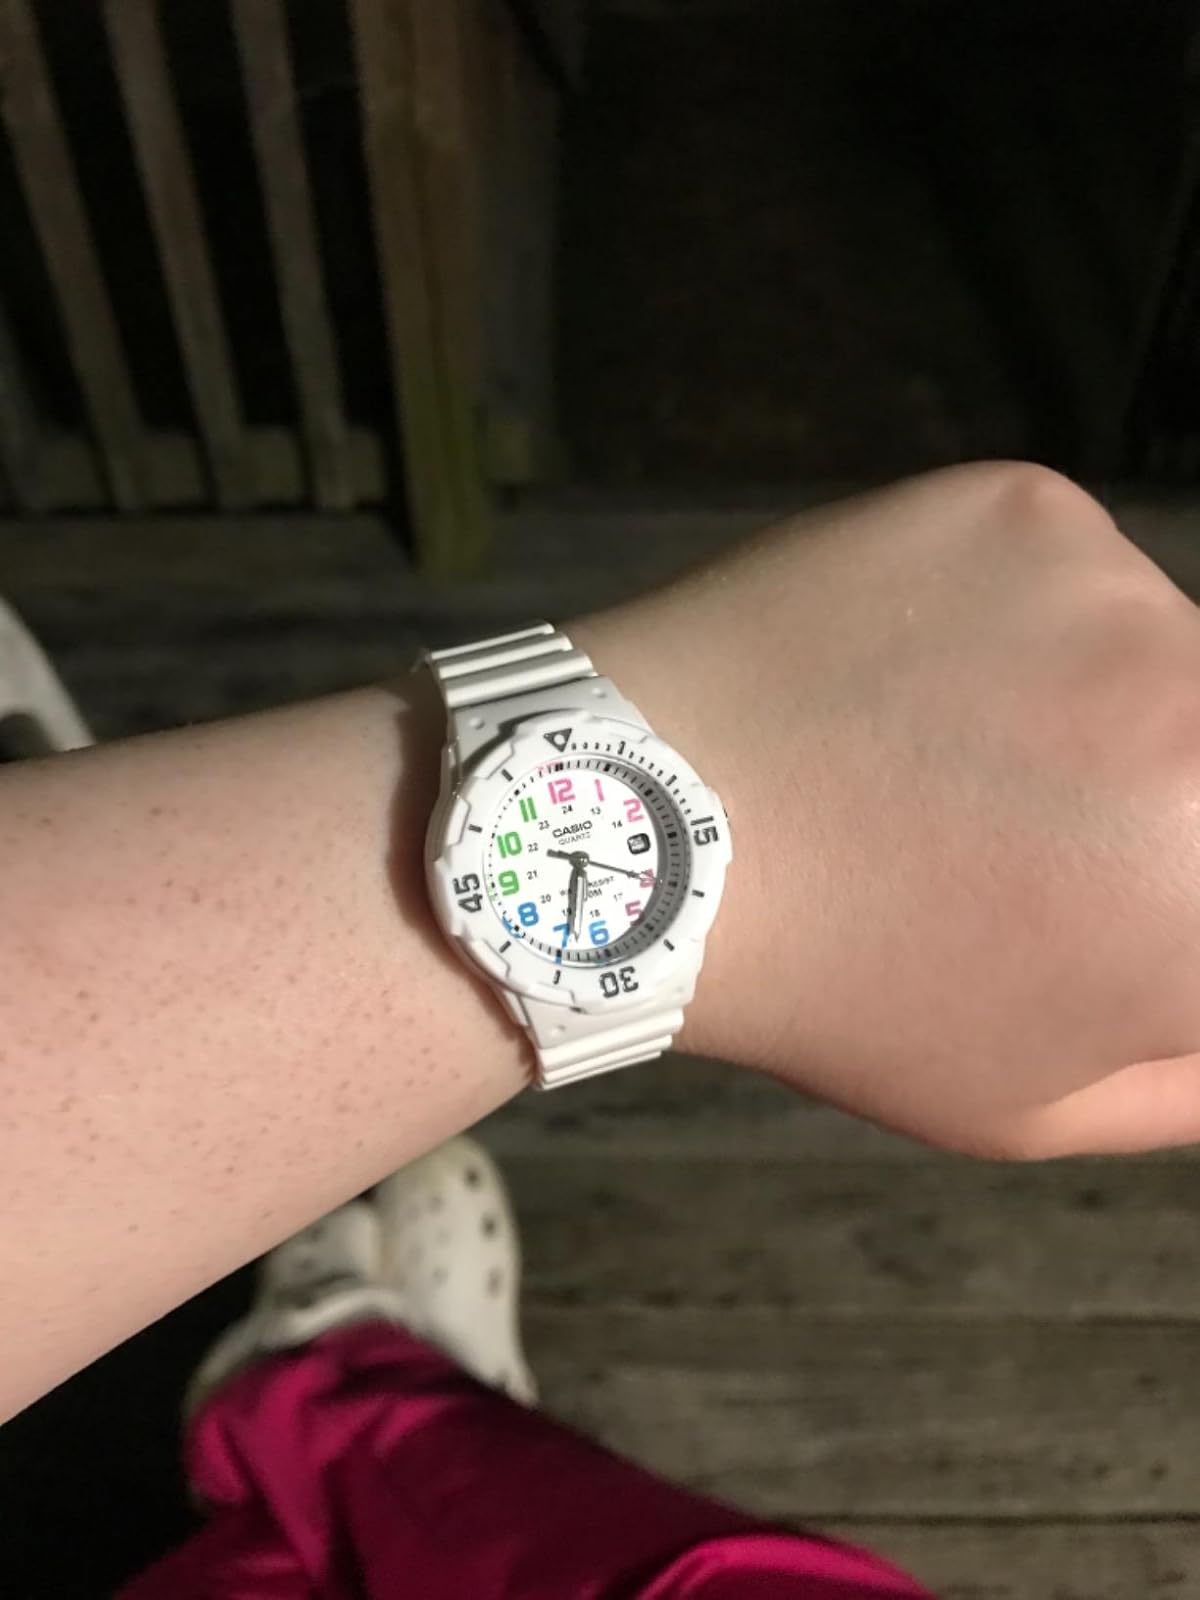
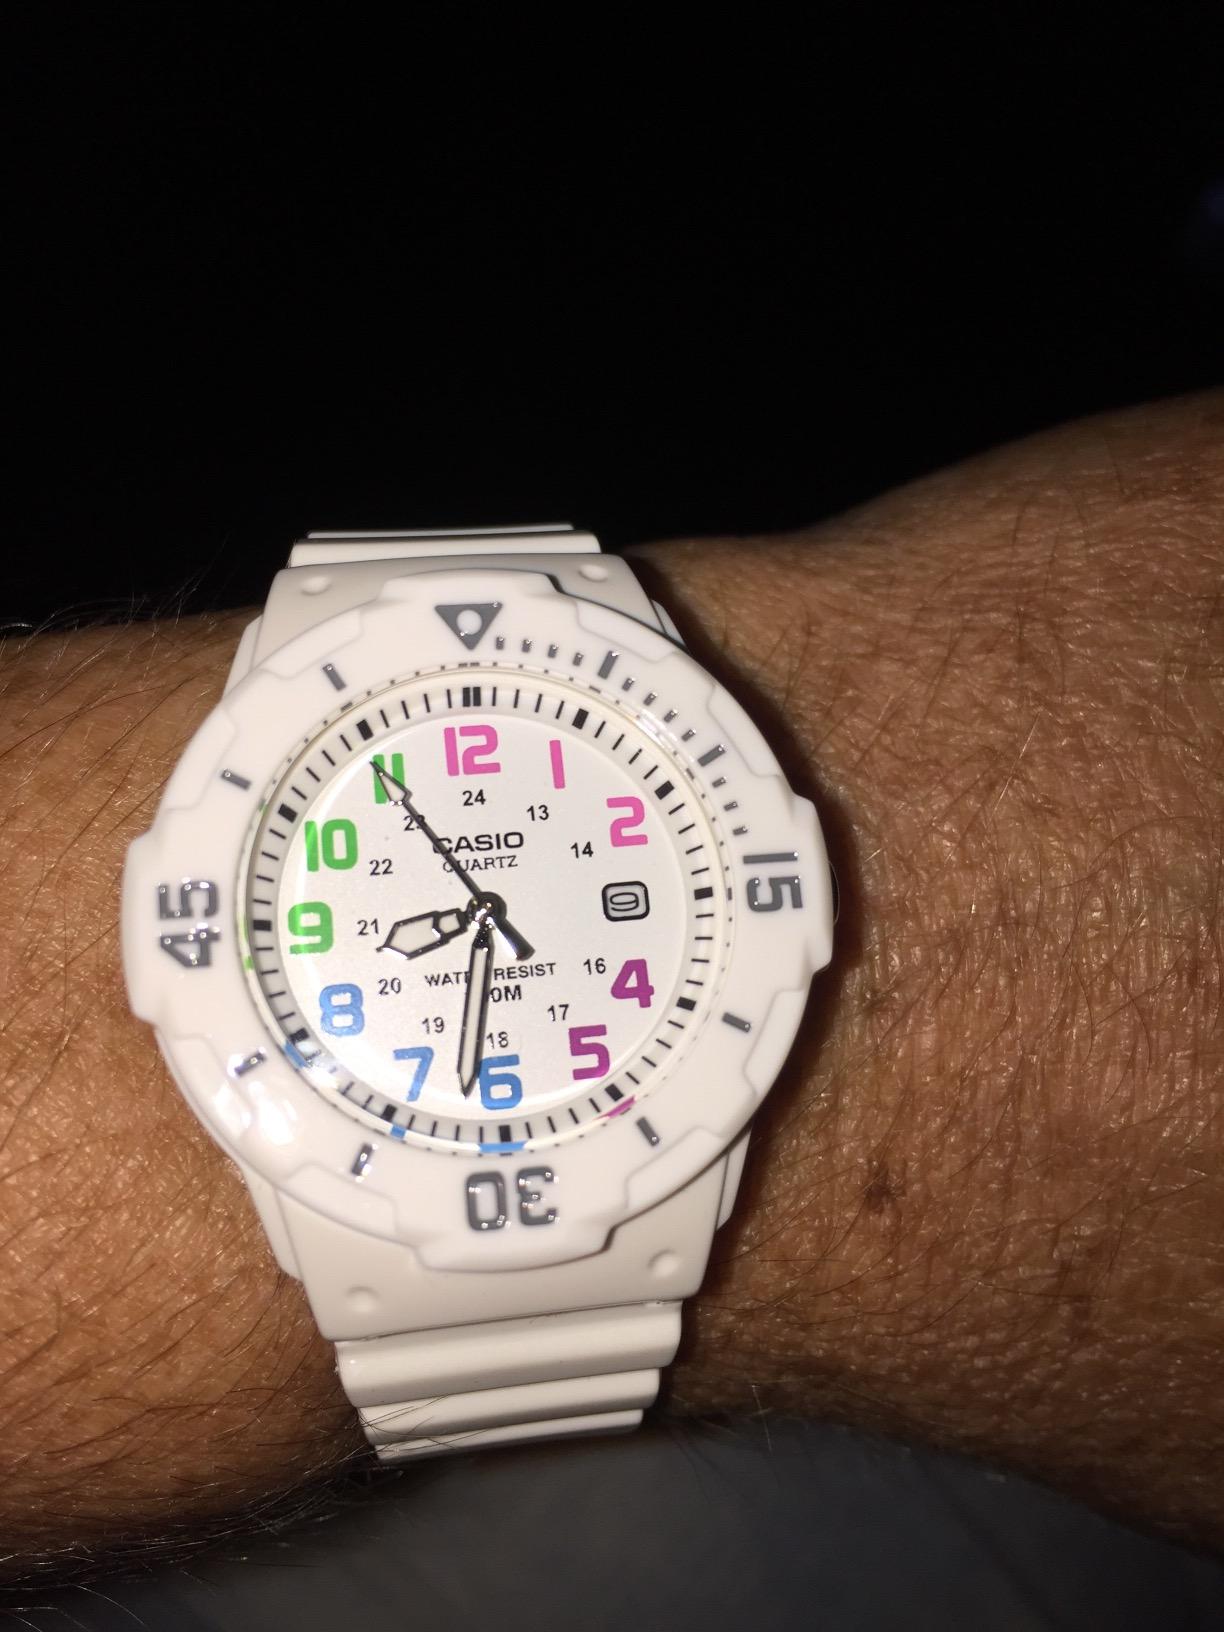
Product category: accessories_watch
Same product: yes